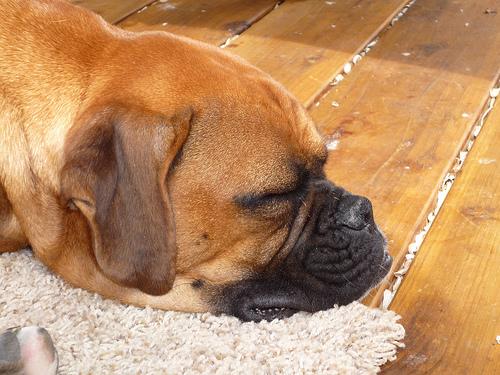
Breed: boxer